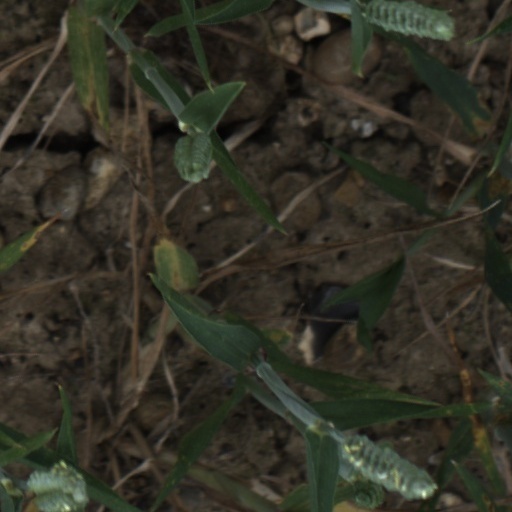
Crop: wheat